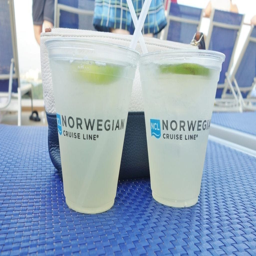
type of dish of the day on escape